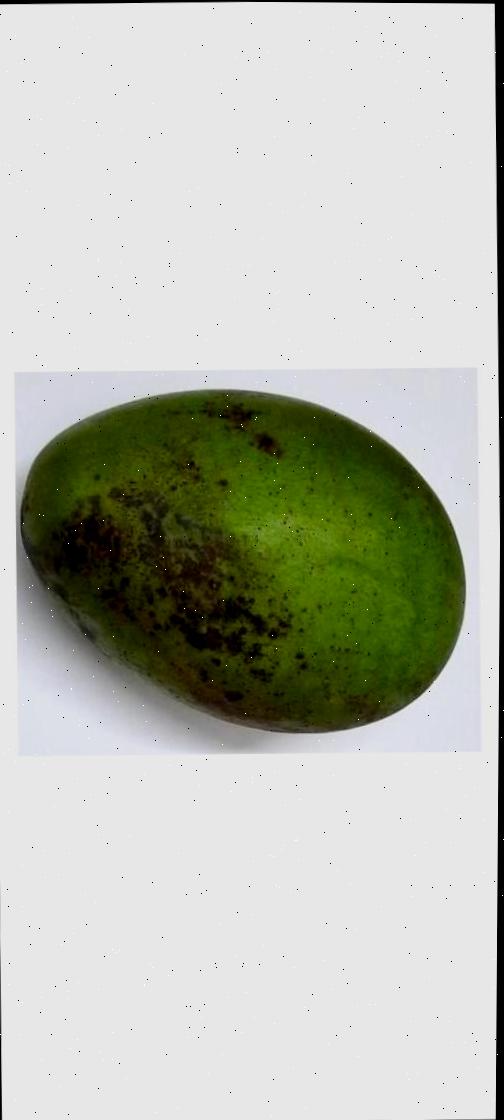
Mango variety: Harivanga